Predigerkirche Zurich

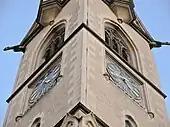
roof top as seen from Mühlegasse

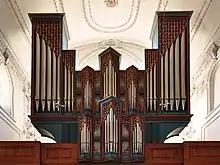

The most important structural changes were new church windows in 1899, a new Gothic Revival style portal on the west facade, and the new tall church bell tower. The tower, by the architect Friedrich Wehrli, was begun in 1898 and completed in 1900 according to the plans of "Stadtbaumeister" Gustav Gull. The church tower was added after the demolition of the monastery's buildings on the southwest between the Zentralbibliothek (central library) and Predigerkirche (church). It is connected to the former cloister area and is accessible by a gate at its base. The church tower is a stylistic revival of Gothic architecture, particularly the Late Gothic cathedral towers of Grossmünster and Fraumünster. With its height of , it overtowers them by over .